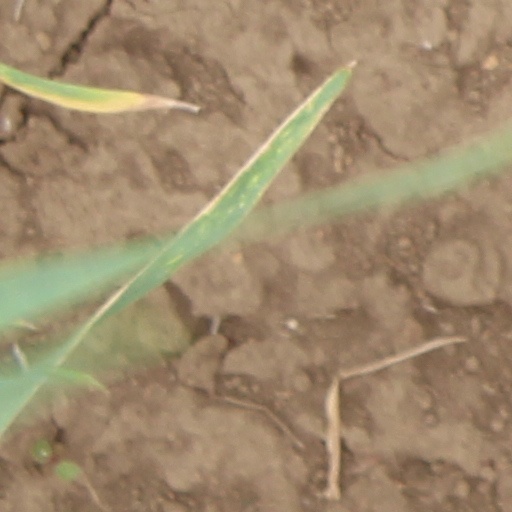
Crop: wheat